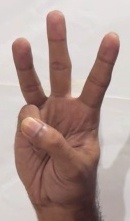
ASL sign: 6